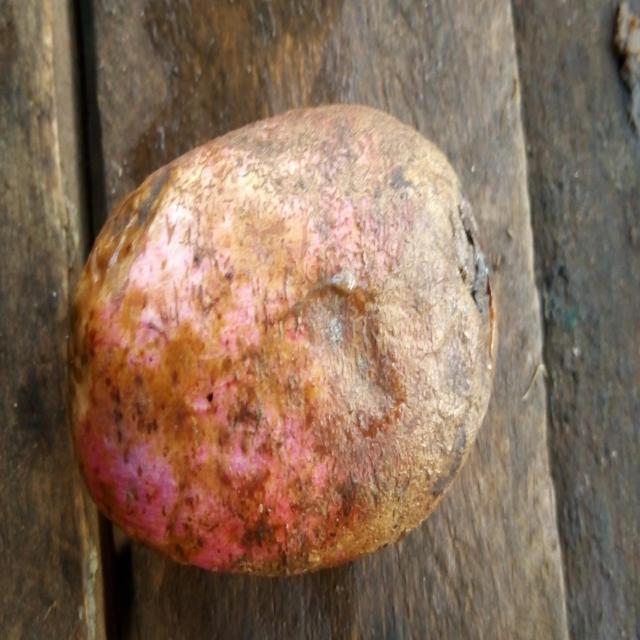
Plum grade: bruised